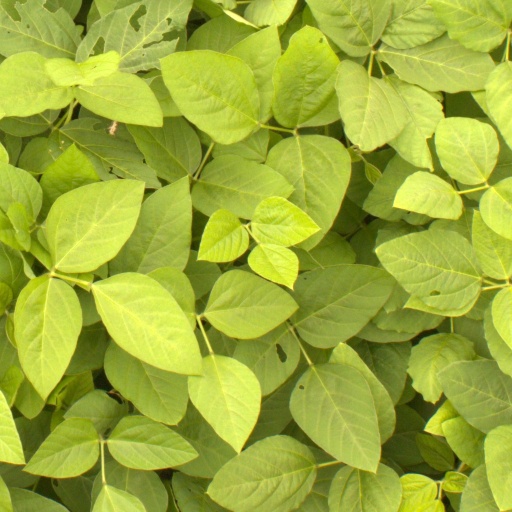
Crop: soybean